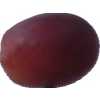
Label: pink_grape